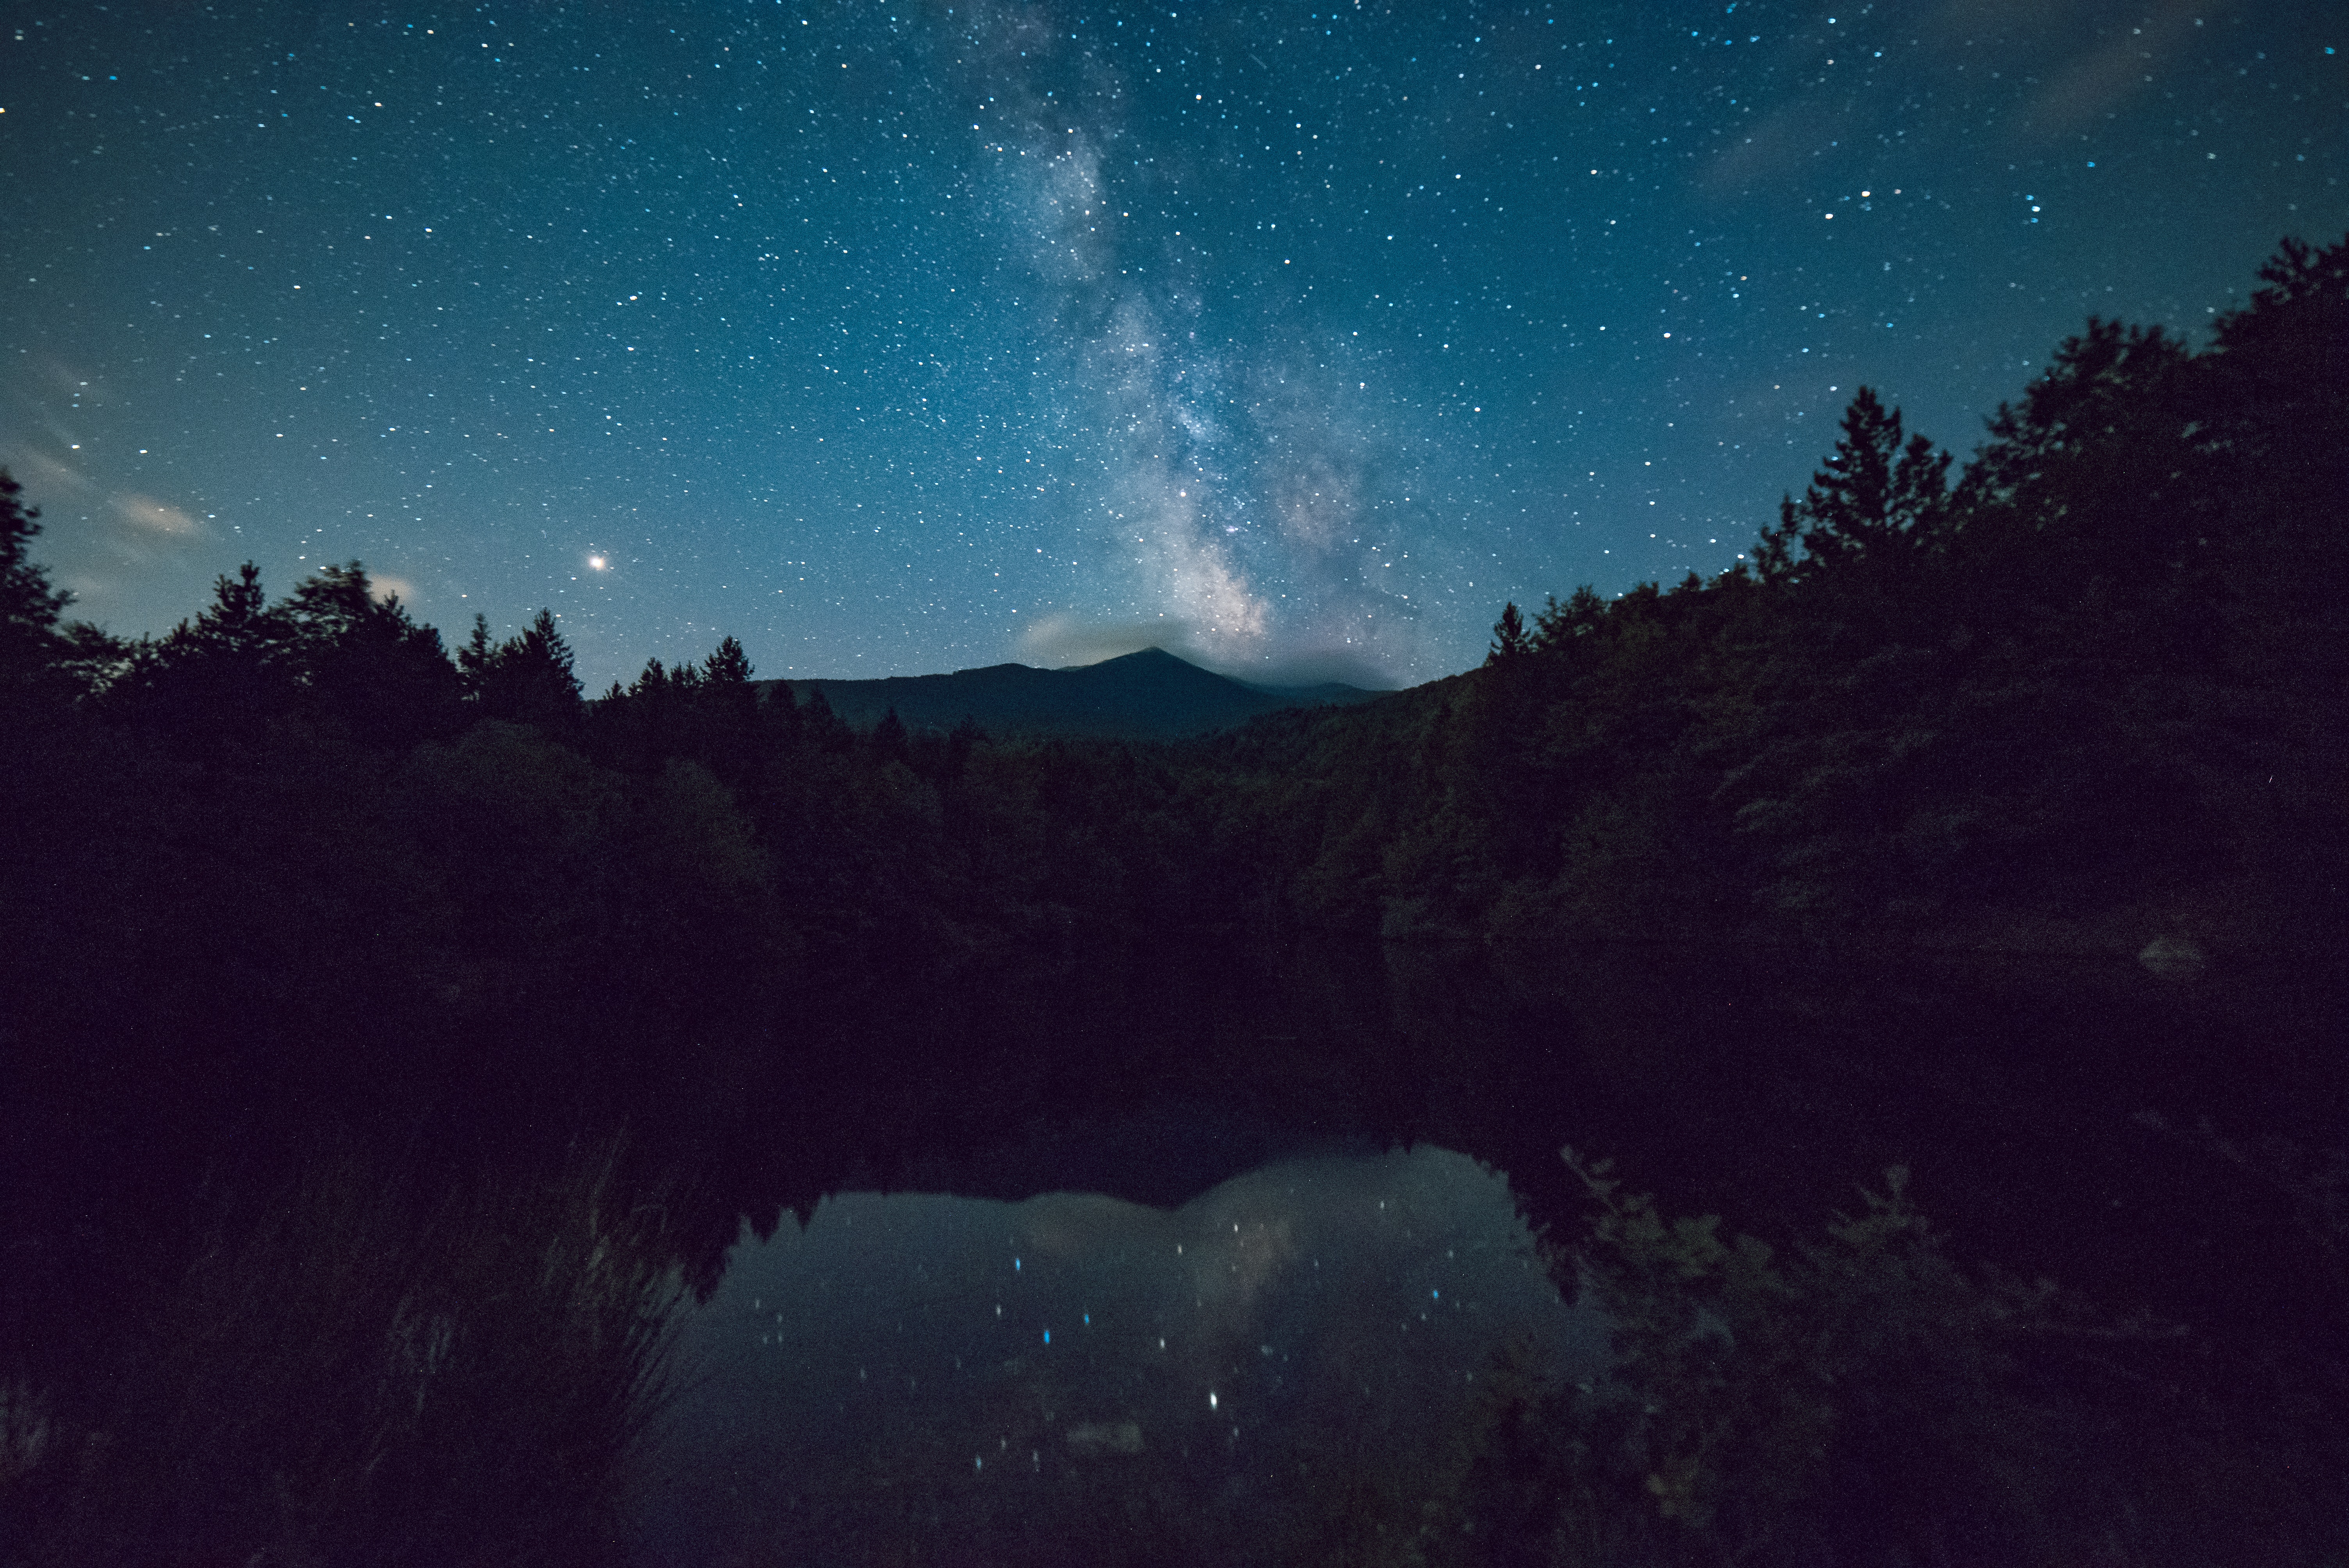
sky, nature, night, blue, light, atmospheric phenomenon, natural landscape, wilderness, star, atmosphere, astronomical object, tree, reflection, water, mountain, darkness, midnight, cloud, lake, space, landscape, national park, forest, astronomy, world, mountain range, river, universe, screenshot, hill, moonlight, aurora